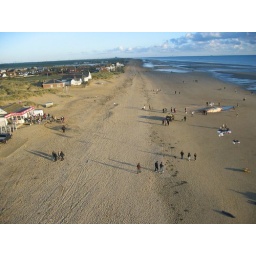
View along the beach towards Lydd. Bills dogs are flying in the foreground, and the gathered clans inspect the beached whale carcas